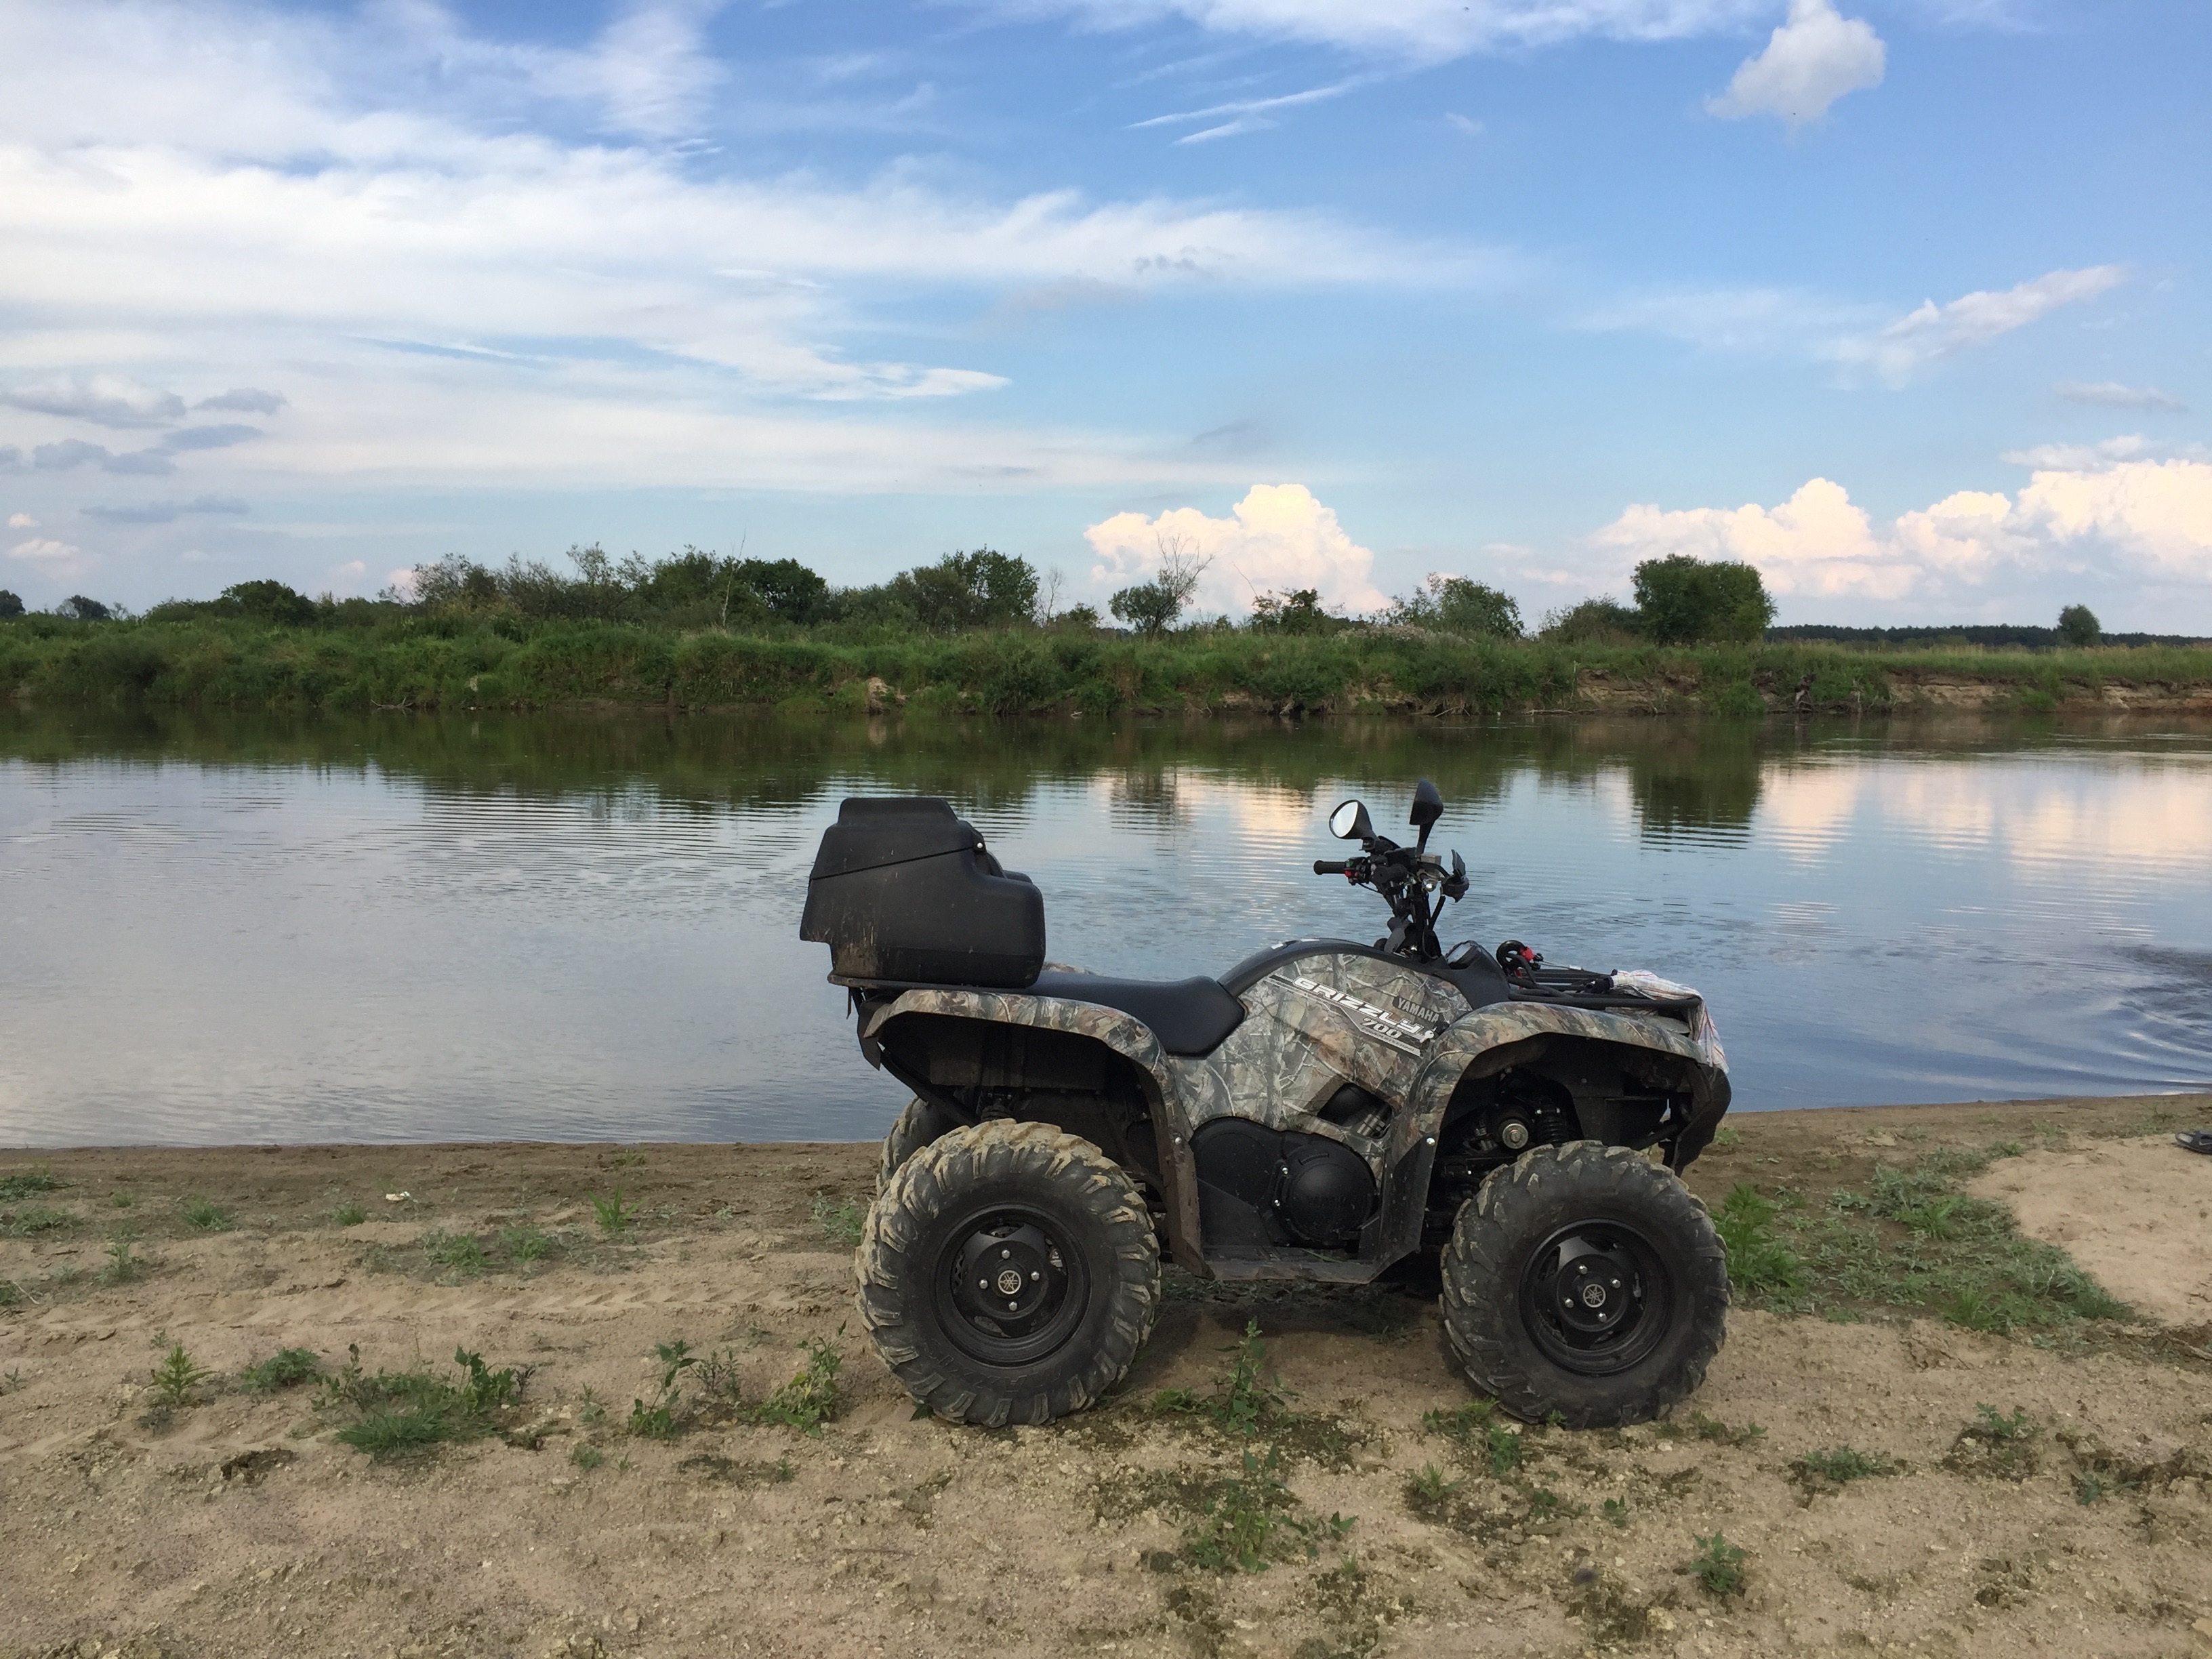
vehicle, mud, bug, yamaha, quad, safari, all terrain vehicle, mazowieckie, off roading